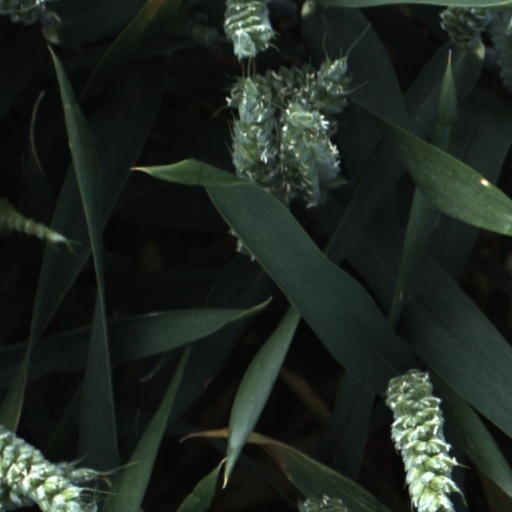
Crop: wheat